Codex Corbiensis

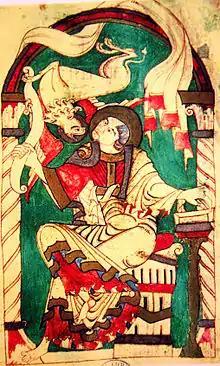
Mark the Evangelist in the Codex Corbiensis

Codex Corbiensis (ff or 66), according to Bruce Metzger, is a mutilated copy of the four Gospels, of the fifth or sixth century, formerly belonging to the monastery of Corbey, near Amiens, and now in the Bibliothèque Nationale at Paris. It contains a form of text akin to that preserved in Codex Vercellensis and Codex Veronensis. Alternatively, it may have been produced in the famous scriptorium of Corbie Abbey in the 9th century and is now held in the Russian National Library, Saint Petersburg (Q. v. I 39).